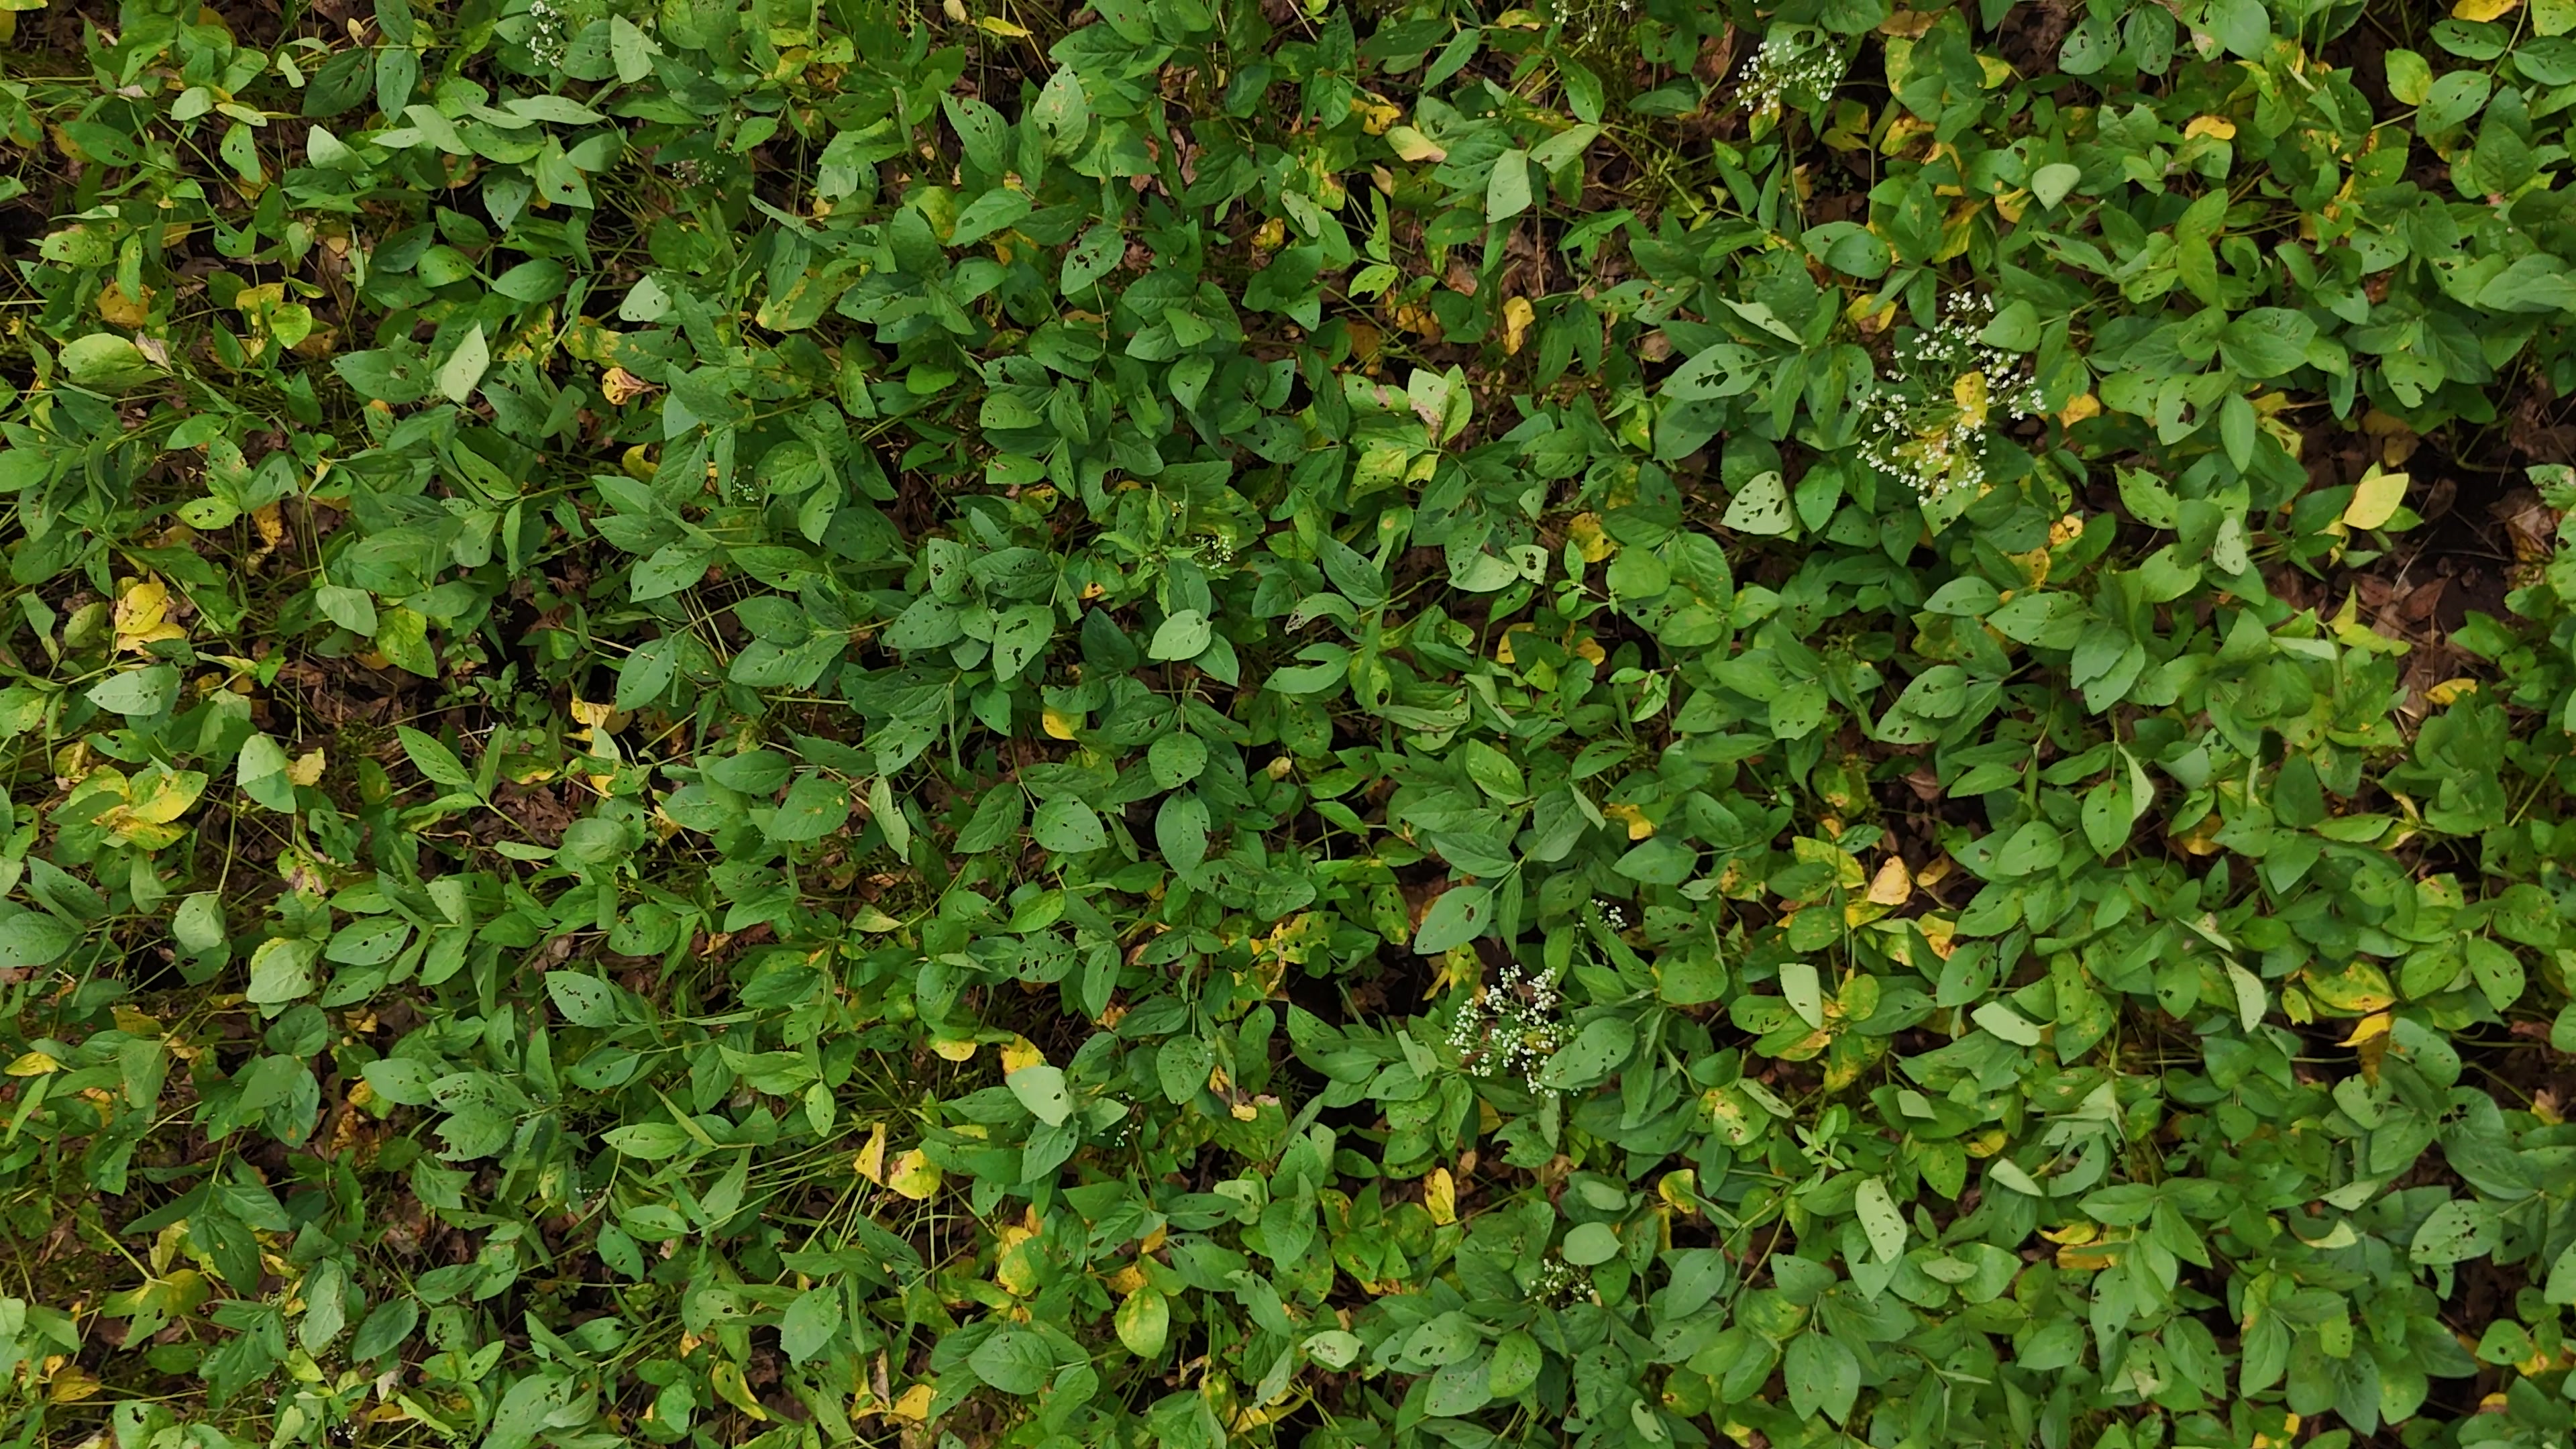
Label: Rust